McMahon clans

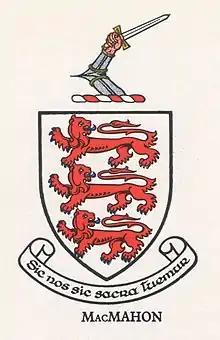
Coat of Arms for the MacMahons of Thomond

The Thomond MacMahons were part of the great tribal grouping, the Dál gCais, and claimed descent from Mahon O'Brien, son of Muirchertach Ua Briain, High King of Ireland. Corcu Baiscin was held by the descendants of Carbry Bascain until the 11th century, when the descendants of Mahon O’Brien conquered them.